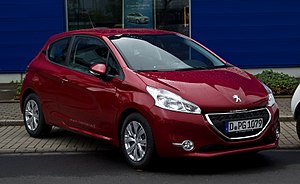
Peugeot 208
Peugeot 208 er en minibil fra den franske bilfabrikant Peugeot og efterfølgeren for Peugeot 207. Modellen kom på markedet den 21. april 2012, i første omgang som tre- og femdørs hatchback. Før da blev 208 præsenteret i marts 2012 på Geneve Motor Show.